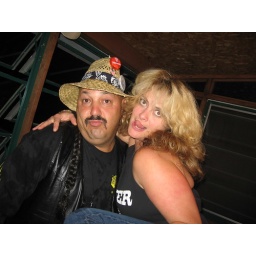
The Heaters rock Americade at Duffy's Tavern in Lake George, one of the country's biggest motorcycle rallies.